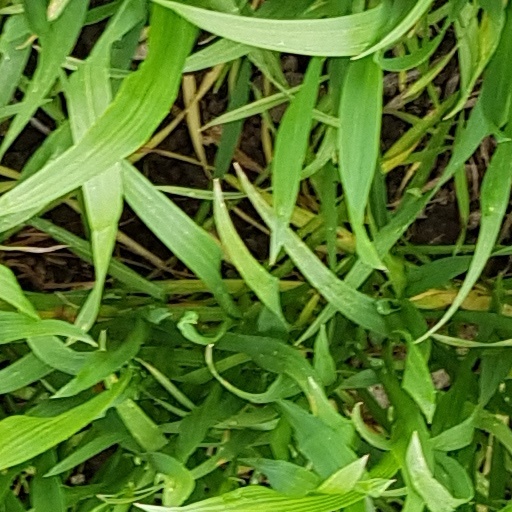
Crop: wheat